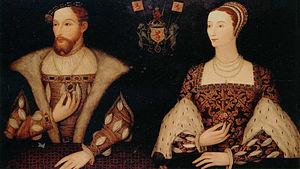
Marie de Guise, née le 22 novembre 1515 à Bar-le-Duc et décédée le 11 juin 1560 à Édimbourg, fut duchesse consort de Longueville puis reine consort et régente d'Écosse. Fille de Claude de Lorraine et d'Antoinette de Bourbon, elle appartient à la branche de Guise de la maison de Lorraine, elle est la nièce du duc Antoine Iᵉʳ de Lorraine et de Bar dit « Le Bon ».
Jacques V, né le 10 avril 1512 à Linlithgow, mort le 14 décembre 1542 au palais de Falkland, était le fils de Jacques IV d'Écosse et de Marguerite Tudor. Il régna sur l'Écosse de 1513 à 1542 et fut, avec son père, l’un des derniers rois d'Écosse dont le gaélique écossais était la langue maternelle.